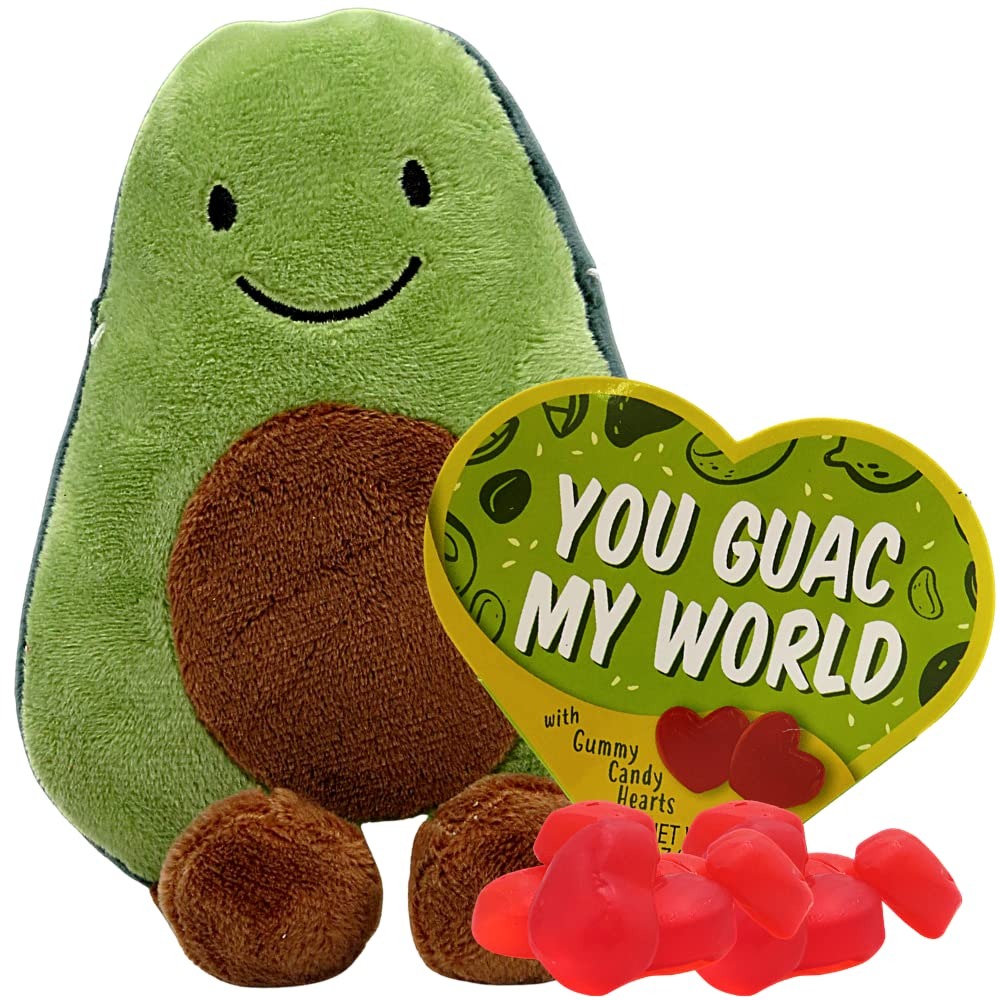
Item Name: Frankford Candy Avocado Plush You Guac My World with Heart-Shaped Box & Gummy Candy Hearts, 1 ounce, Valentine's Day Gift
Bullet Point 1: FRANKFORD Avocado plush with candy makes the cutest gift for your boo thing this Valentine's Day! Gift it to friends, family, or significant others. They are sure to love it.
Bullet Point 2: AVOCADO plush is soft and cuddly. It also has a super cute candy box attached that reads "You Guac My World" an ideal gift for any avocado or guac lover in your life.
Bullet Point 3: CANDY inside of punny box is delicious, fruit-flavored, heart shaped gummy candies. They make a themed treat for all. Candy box is attached to plush by a white ribbon.
Bullet Point 4: VALENTINE shopping for your valentine can be difficult, we make it easy. This avocado plush will allow you to check that "Get my boo a Valentine's Day Gift" box!
Bullet Point 5: PLUSH this stuffed avocado and candy hearts combo is just the gift you're looking for. It doesn't get much sweeter than this!
Value: 12.0
Unit: Count

Price: 15.99